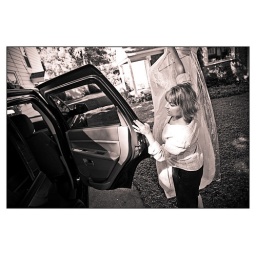
laura dress in car